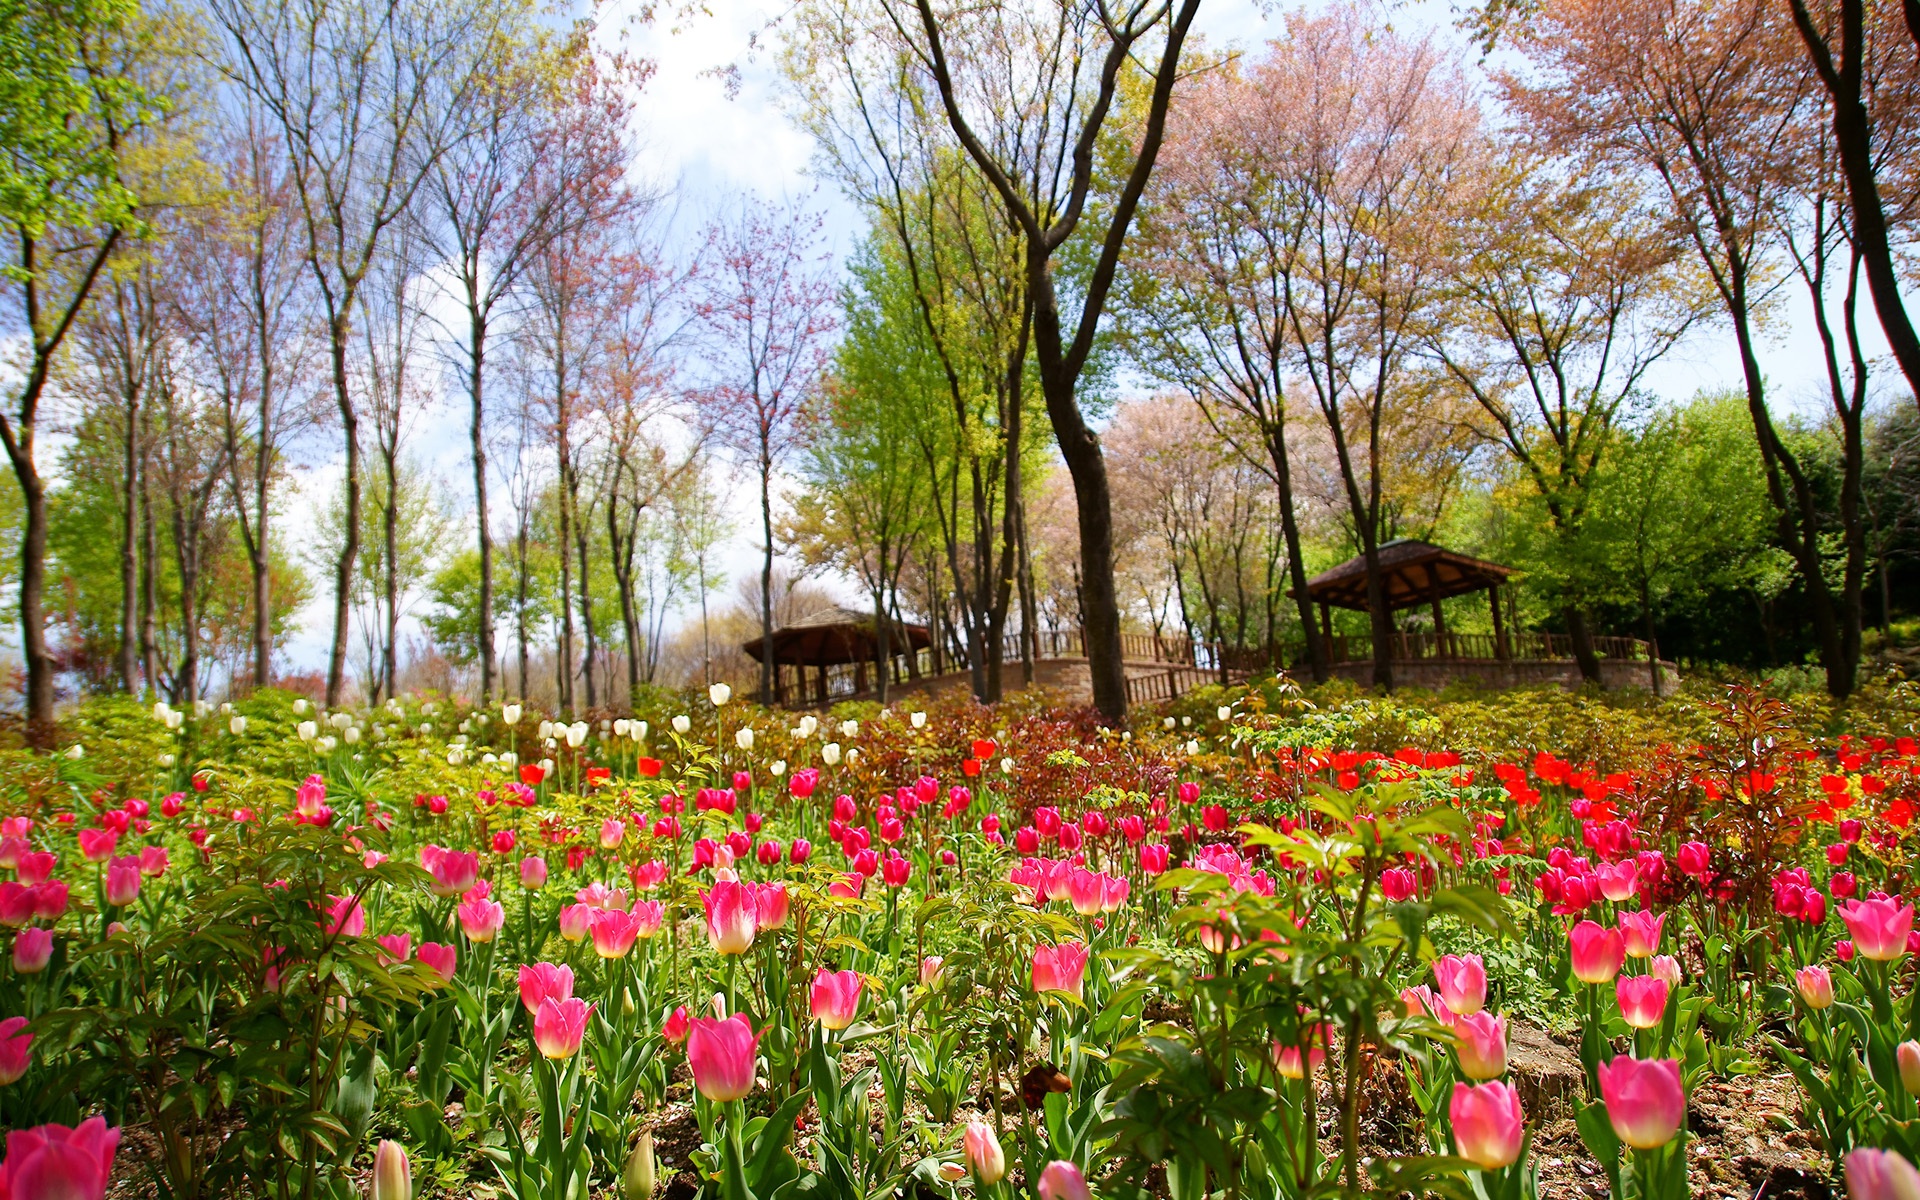
blossom, plant, field, meadow, prairie, leaf, flower, autumn, park, botany, garden, flora, wildflower, botanical garden, woodland, habitat, k, flowering plant, klitschko, whether or not, land plant